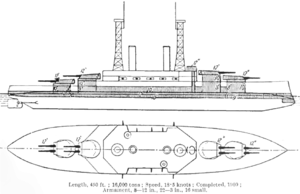
La classe South Carolina est une classe de cuirassés de la Marine des États-Unis. Cette classe compte deux navires, l'USS South Carolina et l'USS Michigan. Ces navires sont les premiers navires de guerre américains de type dreadnought dont les capacités dépassent de loin celles des cuirassés du type pré-Dreadnought.
L’USS Michigan (BB-27) est un cuirassé américain de classe South Carolina. Deuxième navire à être nommé en l'honneur de l’État du Michigan, c’est le aussi deuxième navire de la classe South Carolina, les premiers cuirassés dreadnought de l'US Navy. Sa quille est posée en décembre 1906. Le navire est lancé en mai 1908, sponsorisé par Mᵐᵉ F. W. Brooks, fille du secrétaire à la Marine des États-Unis Truman Newberry ; et mis en service dans la flotte 4 janvier 1910. Le Michigan comme son sisterships le South Carolina sont armés d'une batterie principale de huit canons de 305 mm disposés en tourelles superposées ; ce sont les premiers cuirassés à présenter cet arrangement.